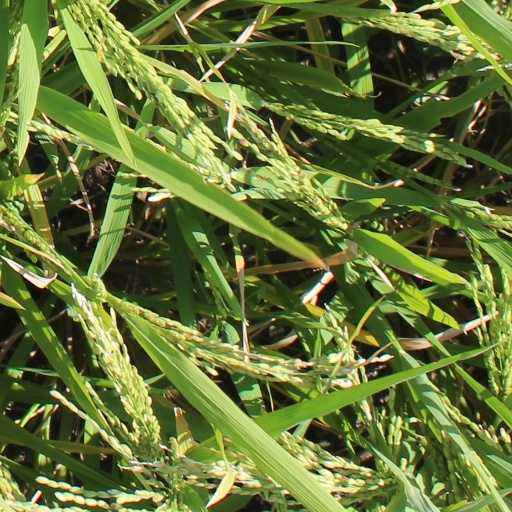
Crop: rice